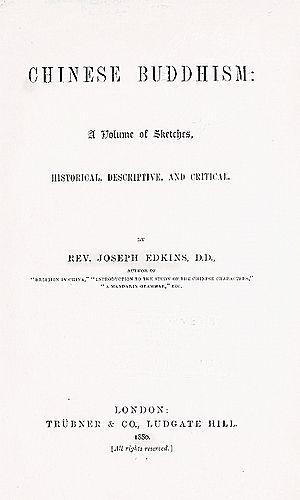
Joseph Edkins, né le 19 décembre 1823 à Nailsworth dans le Gloucestershire, et mort le 23 avril 1905 à Shanghai est un missionnaire protestant et sinologue britannique ayant vécu 57 ans en Chine, dont 30 à Pékin. Spécialiste des religions chinoises, il est aussi linguiste, traducteur et philologue. Écrivain prolifique, il est l'auteur de nombreux livres traitant des langues et religions de la Chine, en particulier le bouddhisme. Dans son livre China's Place in Philology, il s'efforce de montrer que les langues d'Europe et d'Asie ont une origine commune en comparant les vocabulaires chinois et indo-européens.